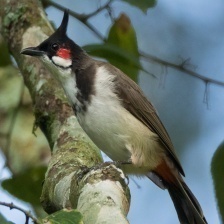
Species: RED WISKERED BULBUL
Scientific name: PYCNONOTUS JOCOSUS